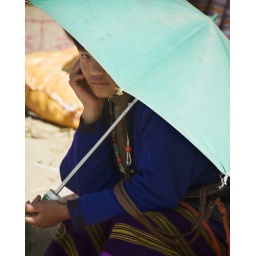
Bhutanese girl at the market in Thimpu